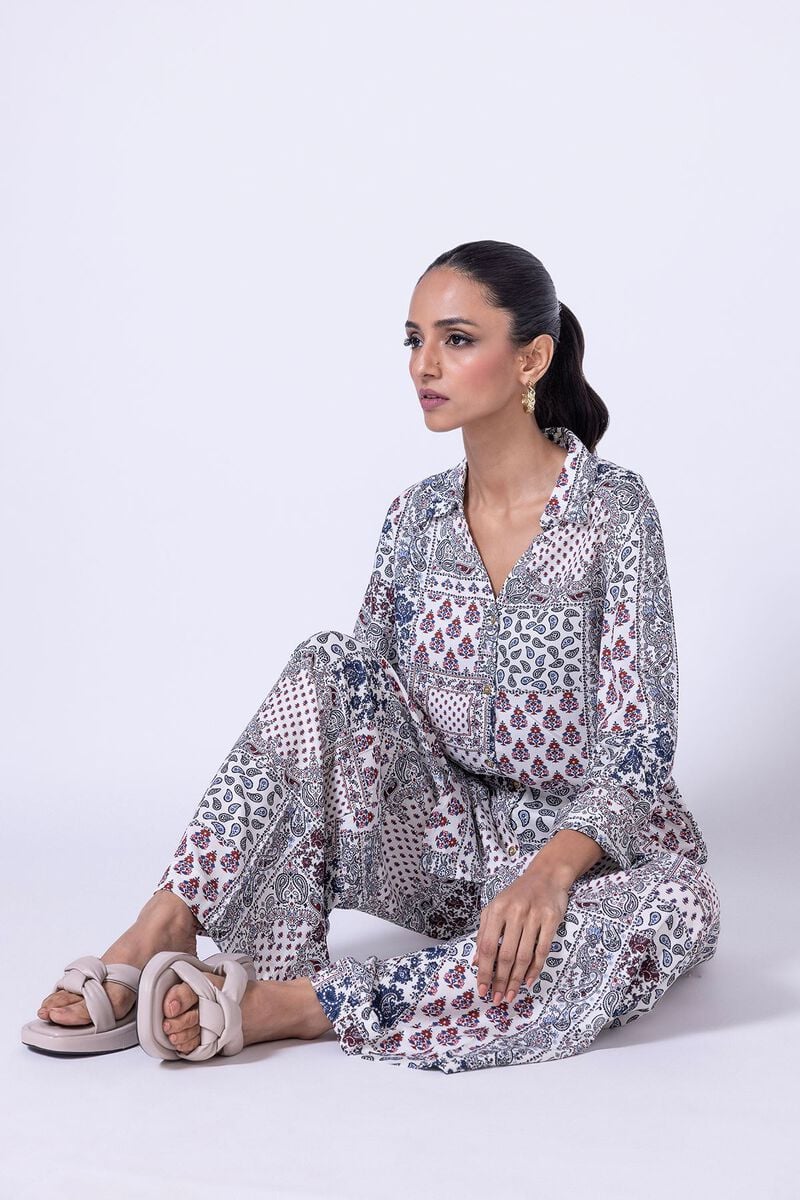
blue multi kalpana jumpsuit